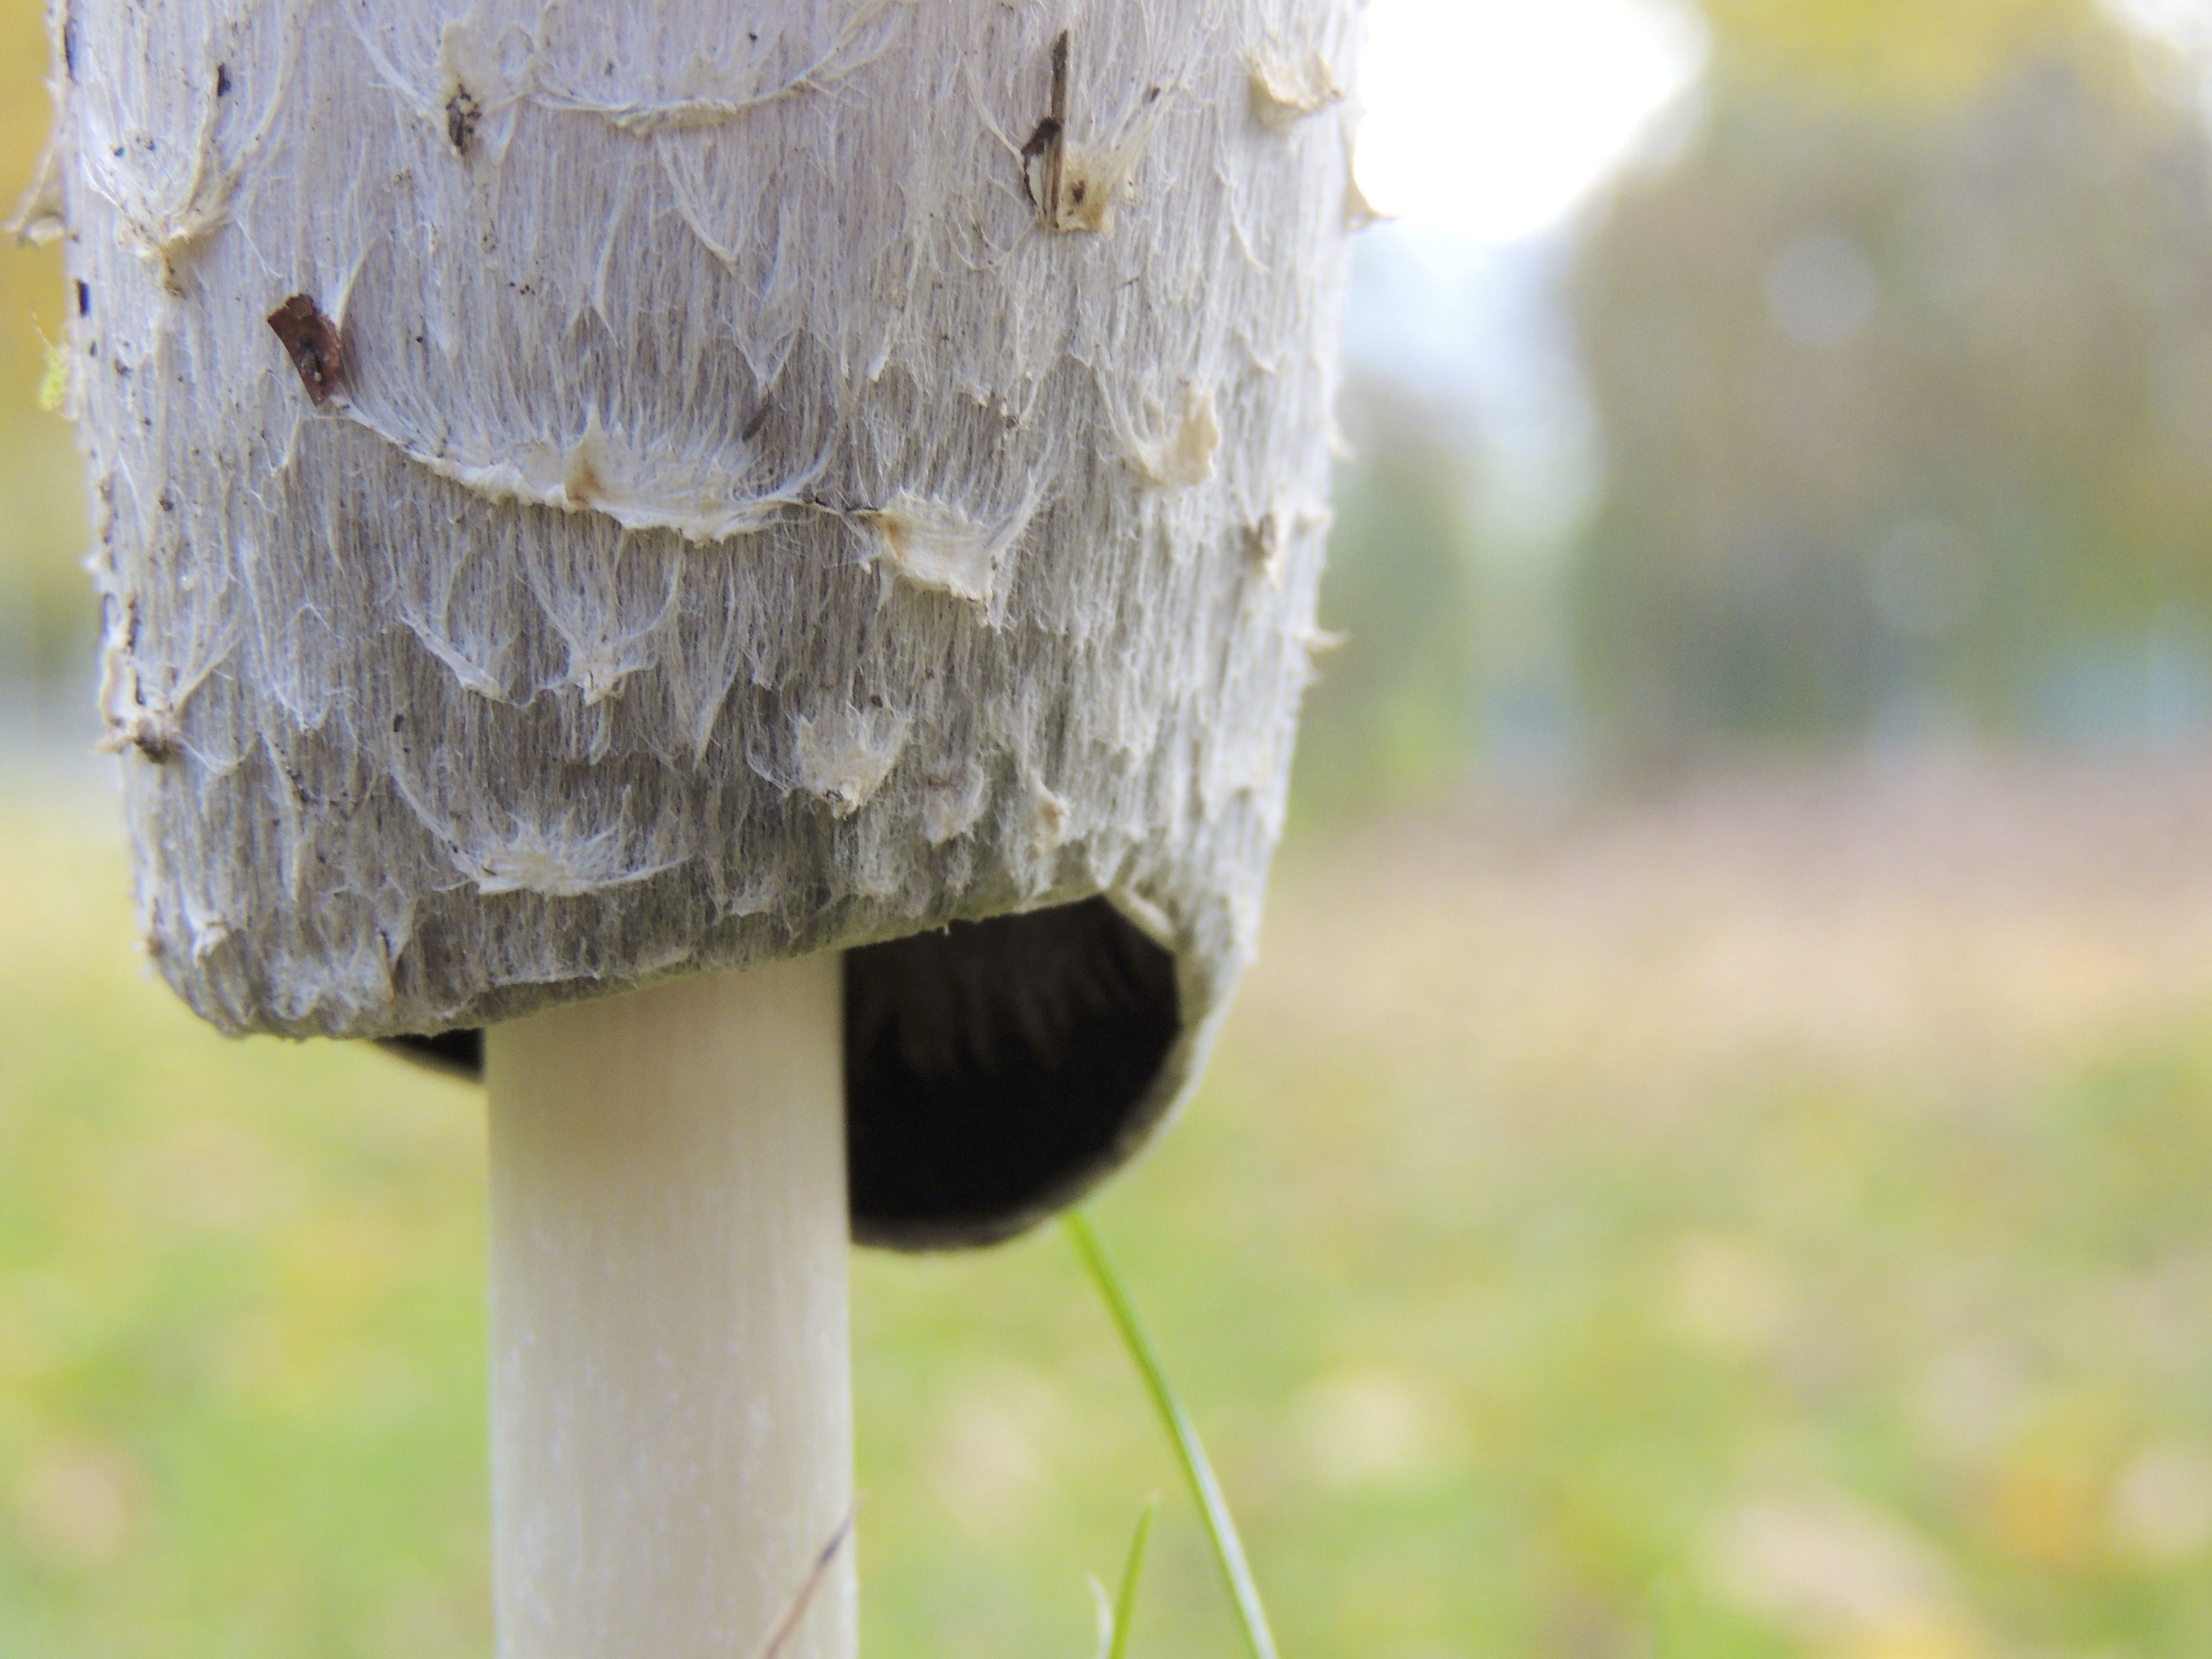
tree, grass, field, meadow, macro, hat, mushroom, fungus, day, weis, comatus, plant stem